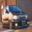
Label: automobile